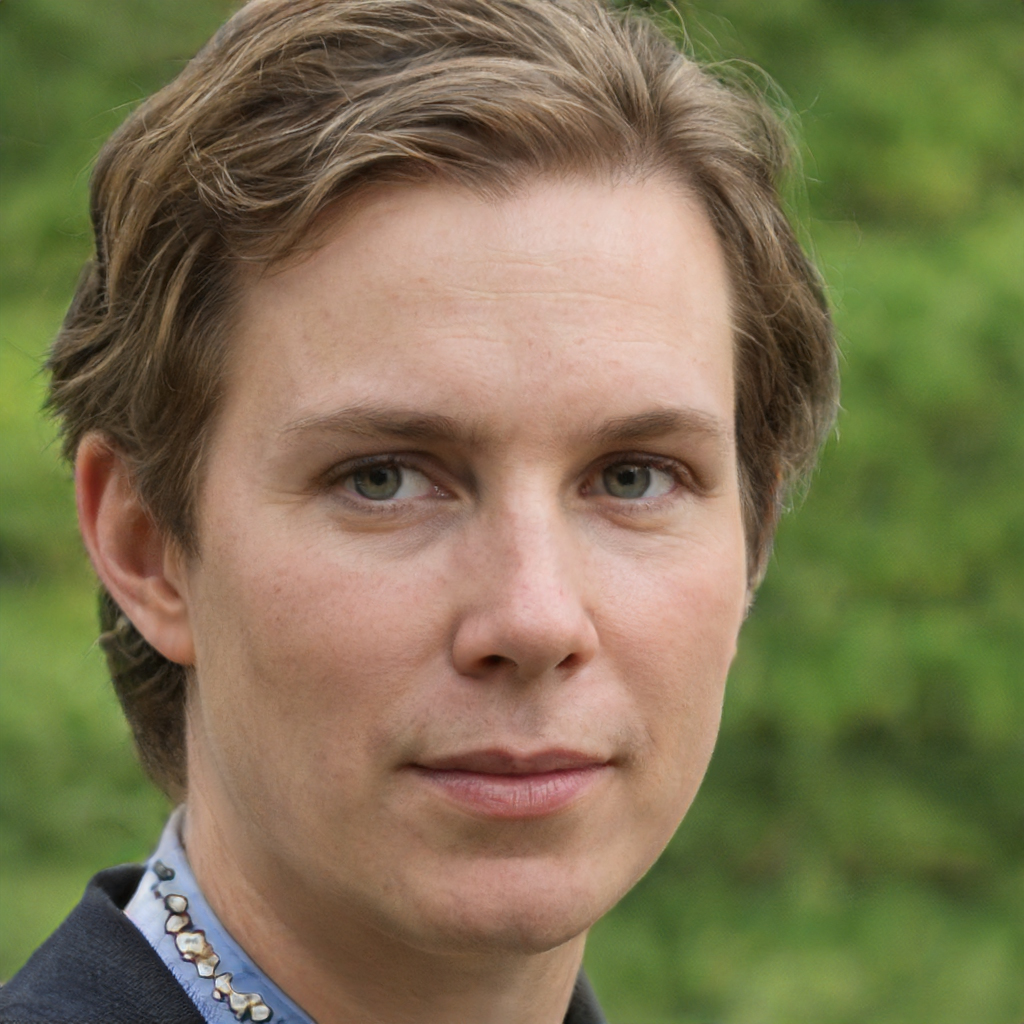
Gender: Male